Parks in Okara

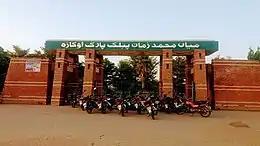
Mian Muhammad Zaman Public Park

Mian Muhammad Zaman Public Park is located on Akbar Road, with one side situated along Rao Sikandar Iqbal Road. The park is adjacent to the LBDC Canal and 4-L Minor Canal, and is in the vicinity of Rides and Tides Okara.